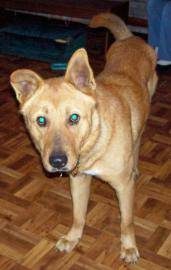
Label: dog